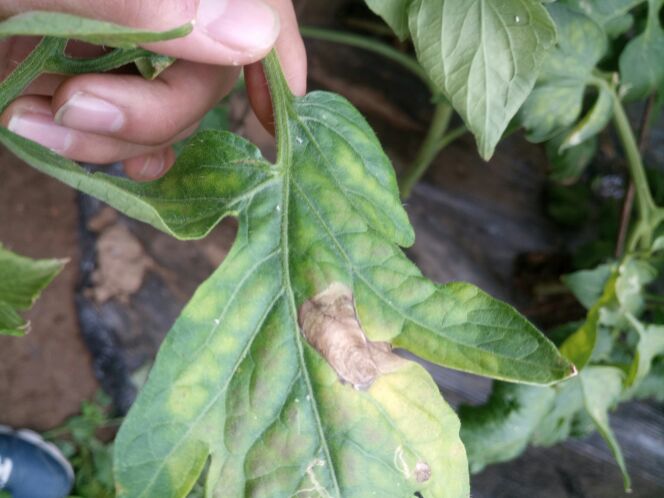
Plant: Tomato
Disease: tomato early blight